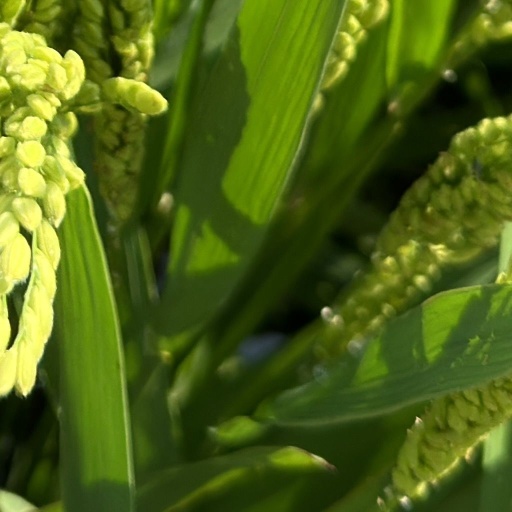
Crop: rice